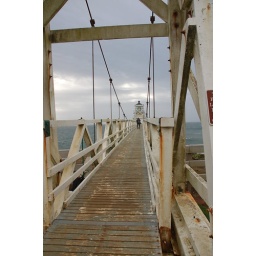
This bridge above a ridge near the lighthouse was mind blowing.. literally with winds &amp;gt;35 miles/hr